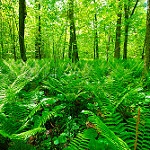
Label: forest